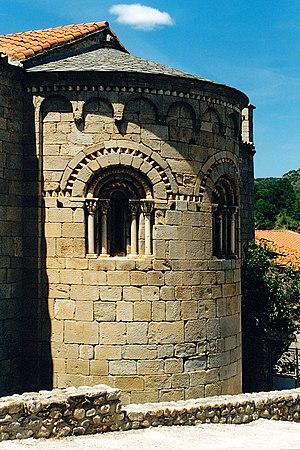
France - Conflent - Corneilla-de-Conflent
La frise de dents d'engrenage est un motif d'ornementation architecturale ayant la forme aiguë des dents d'un engrenage, utilisé principalement à l'époque romane.